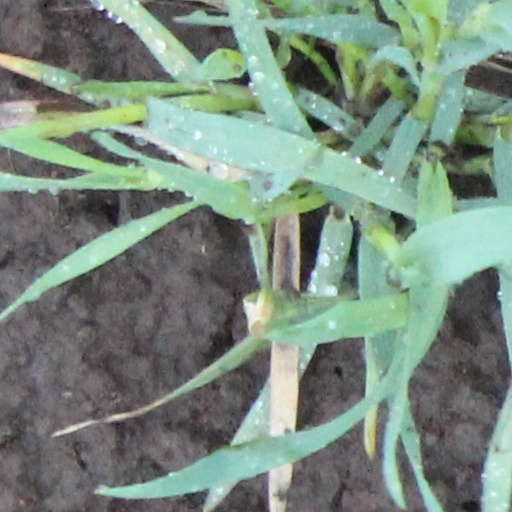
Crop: wheat